The Lovely Eggs

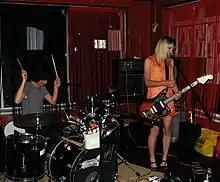
The Lovely Eggs at Cafe Saki, Manchester, 2010

The Lovely Eggs are a two-piece lo-fi psychedelic punk rock band from Lancaster, England seen as one of the UK's leading D.I.Y. underground bands. They consist of married couple Holly Ross and David Blackwell. Ross was formerly the lead singer and guitarist in the all-female band Angelica.